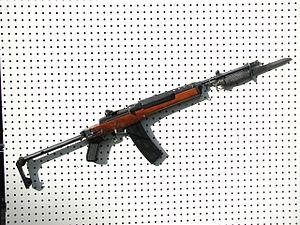
Le fusil d'assaut Ruger AC-556 est la version destinée à l'armée et à la police de la carabine Ruger Mini-14, commercialisé vers 1970. Il s'en distingue par la possibilité de tirer en rafale et peut recevoir une baïonnette.